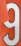
Number: 9